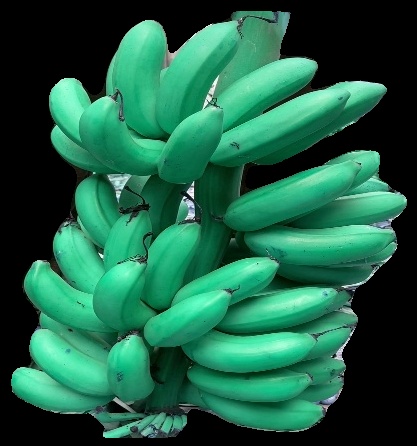
Variety: rasbale
Grade: grade1